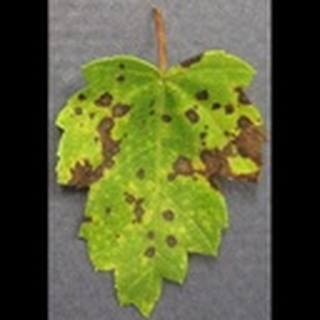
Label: cotton_target_spot